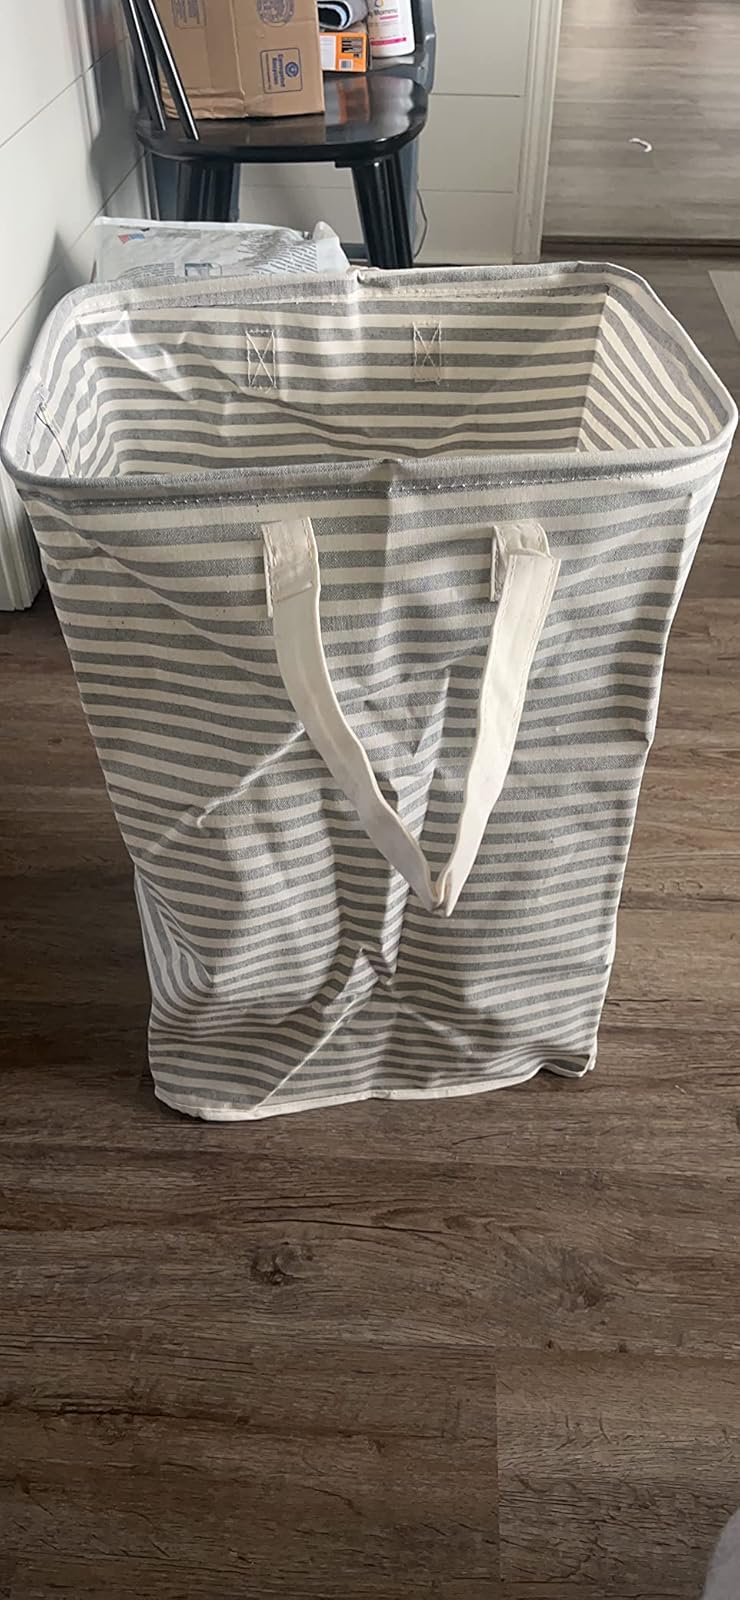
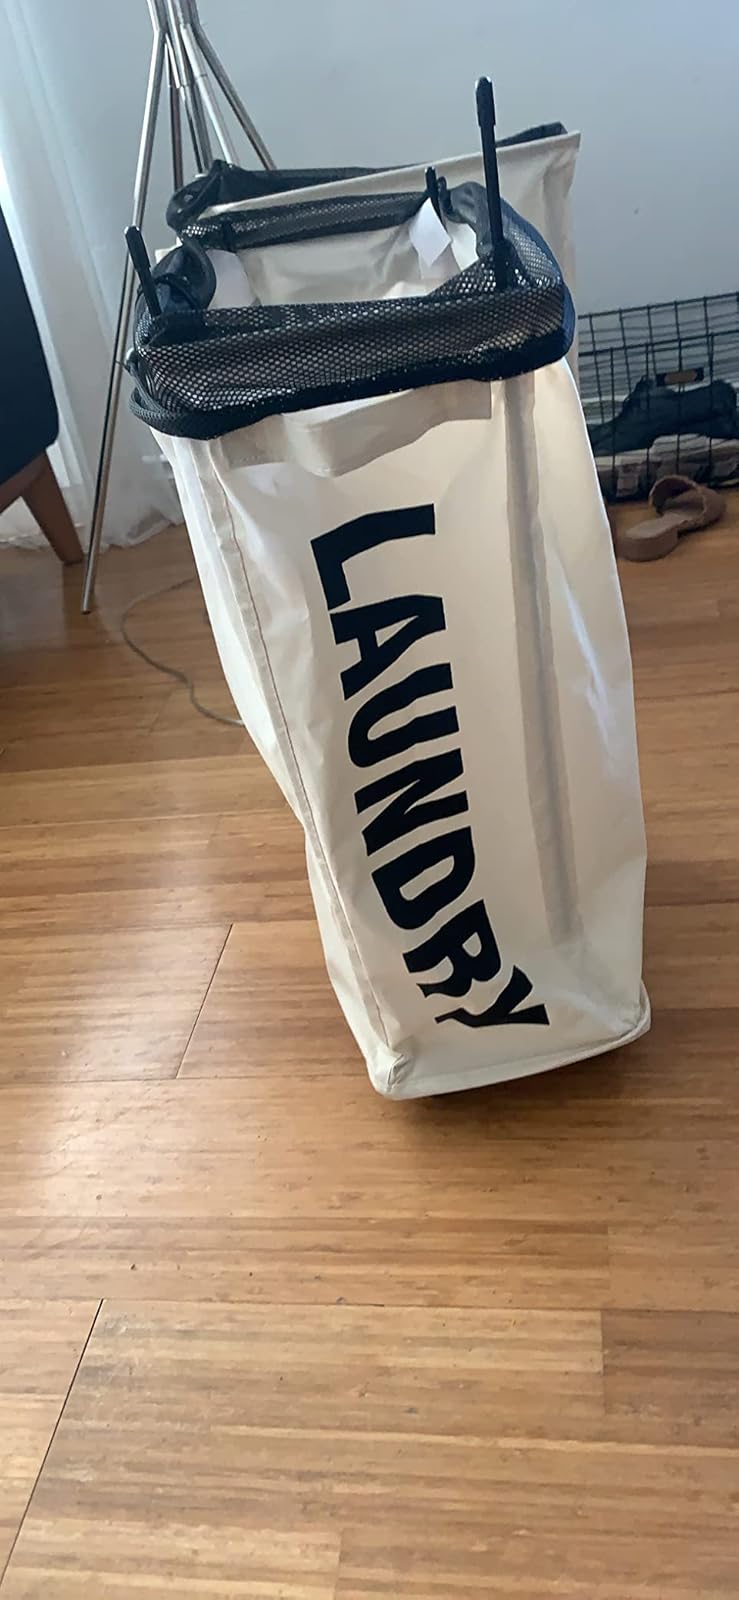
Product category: items_hamper
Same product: no